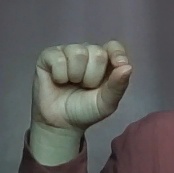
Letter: fa